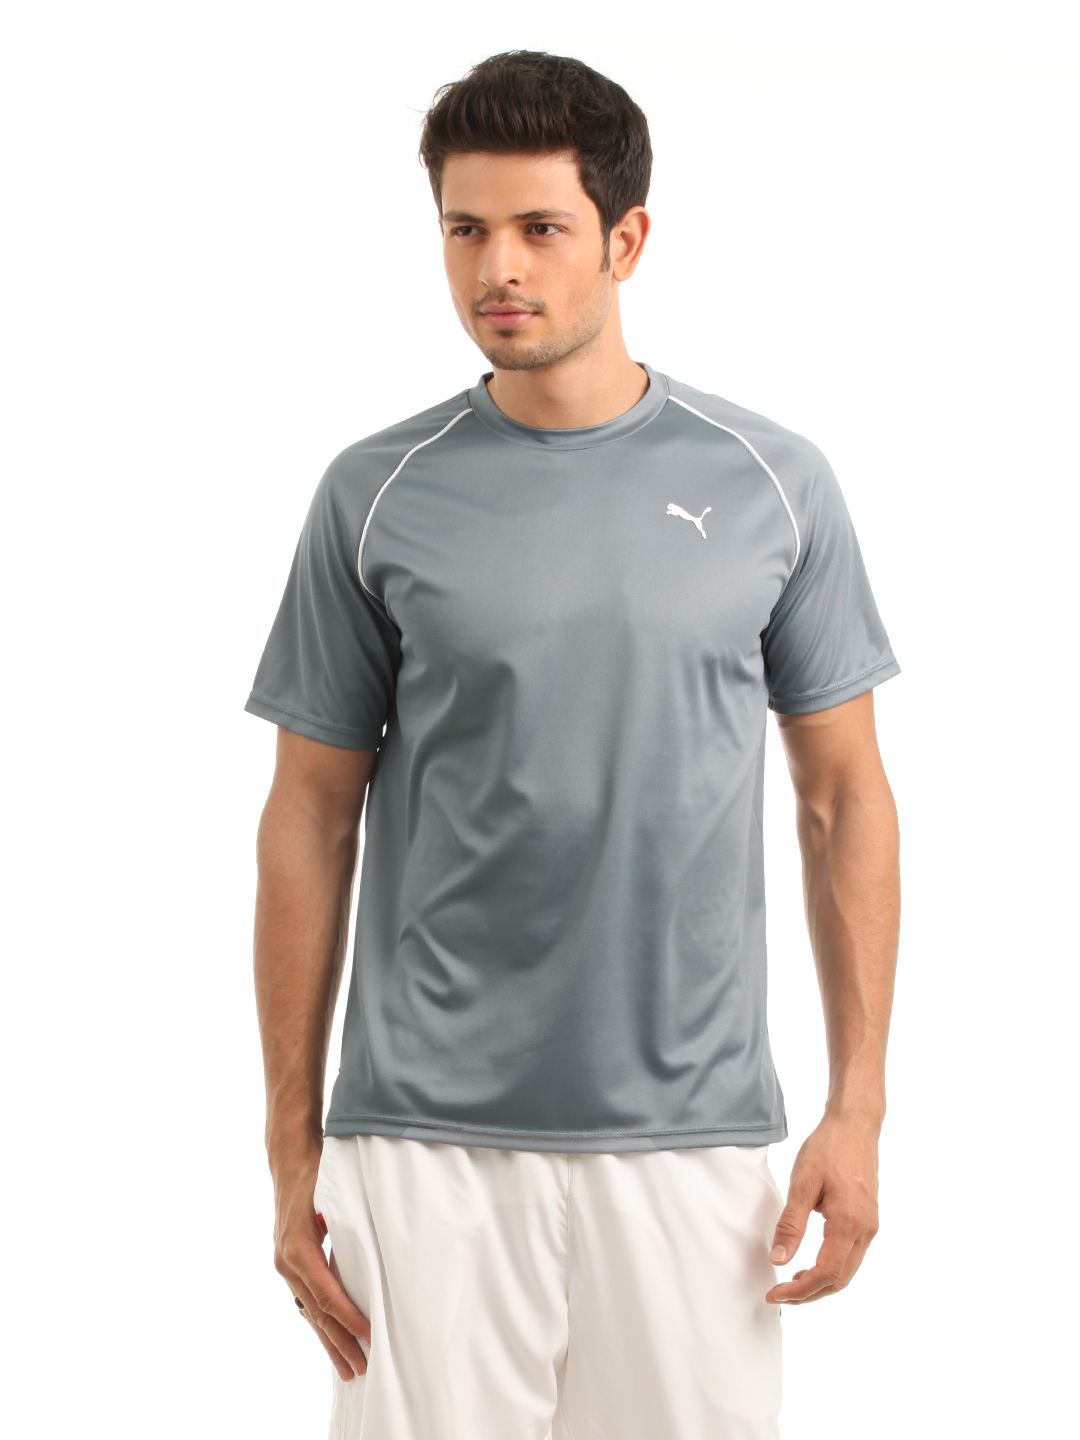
Puma Men Grey T-shirt
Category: Apparel / Topwear / Tshirts
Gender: Men
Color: Grey
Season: Summer 2012
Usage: Sports